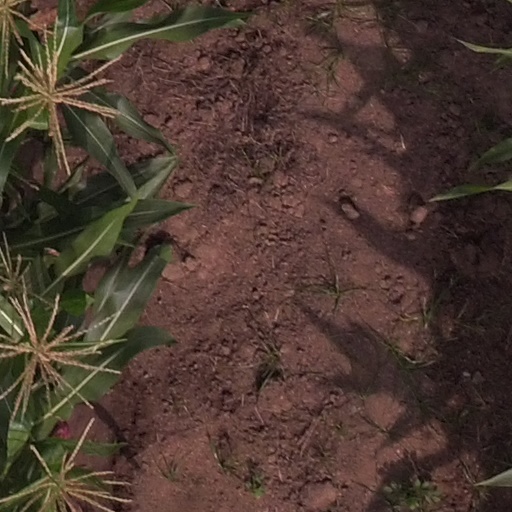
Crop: maize; corn